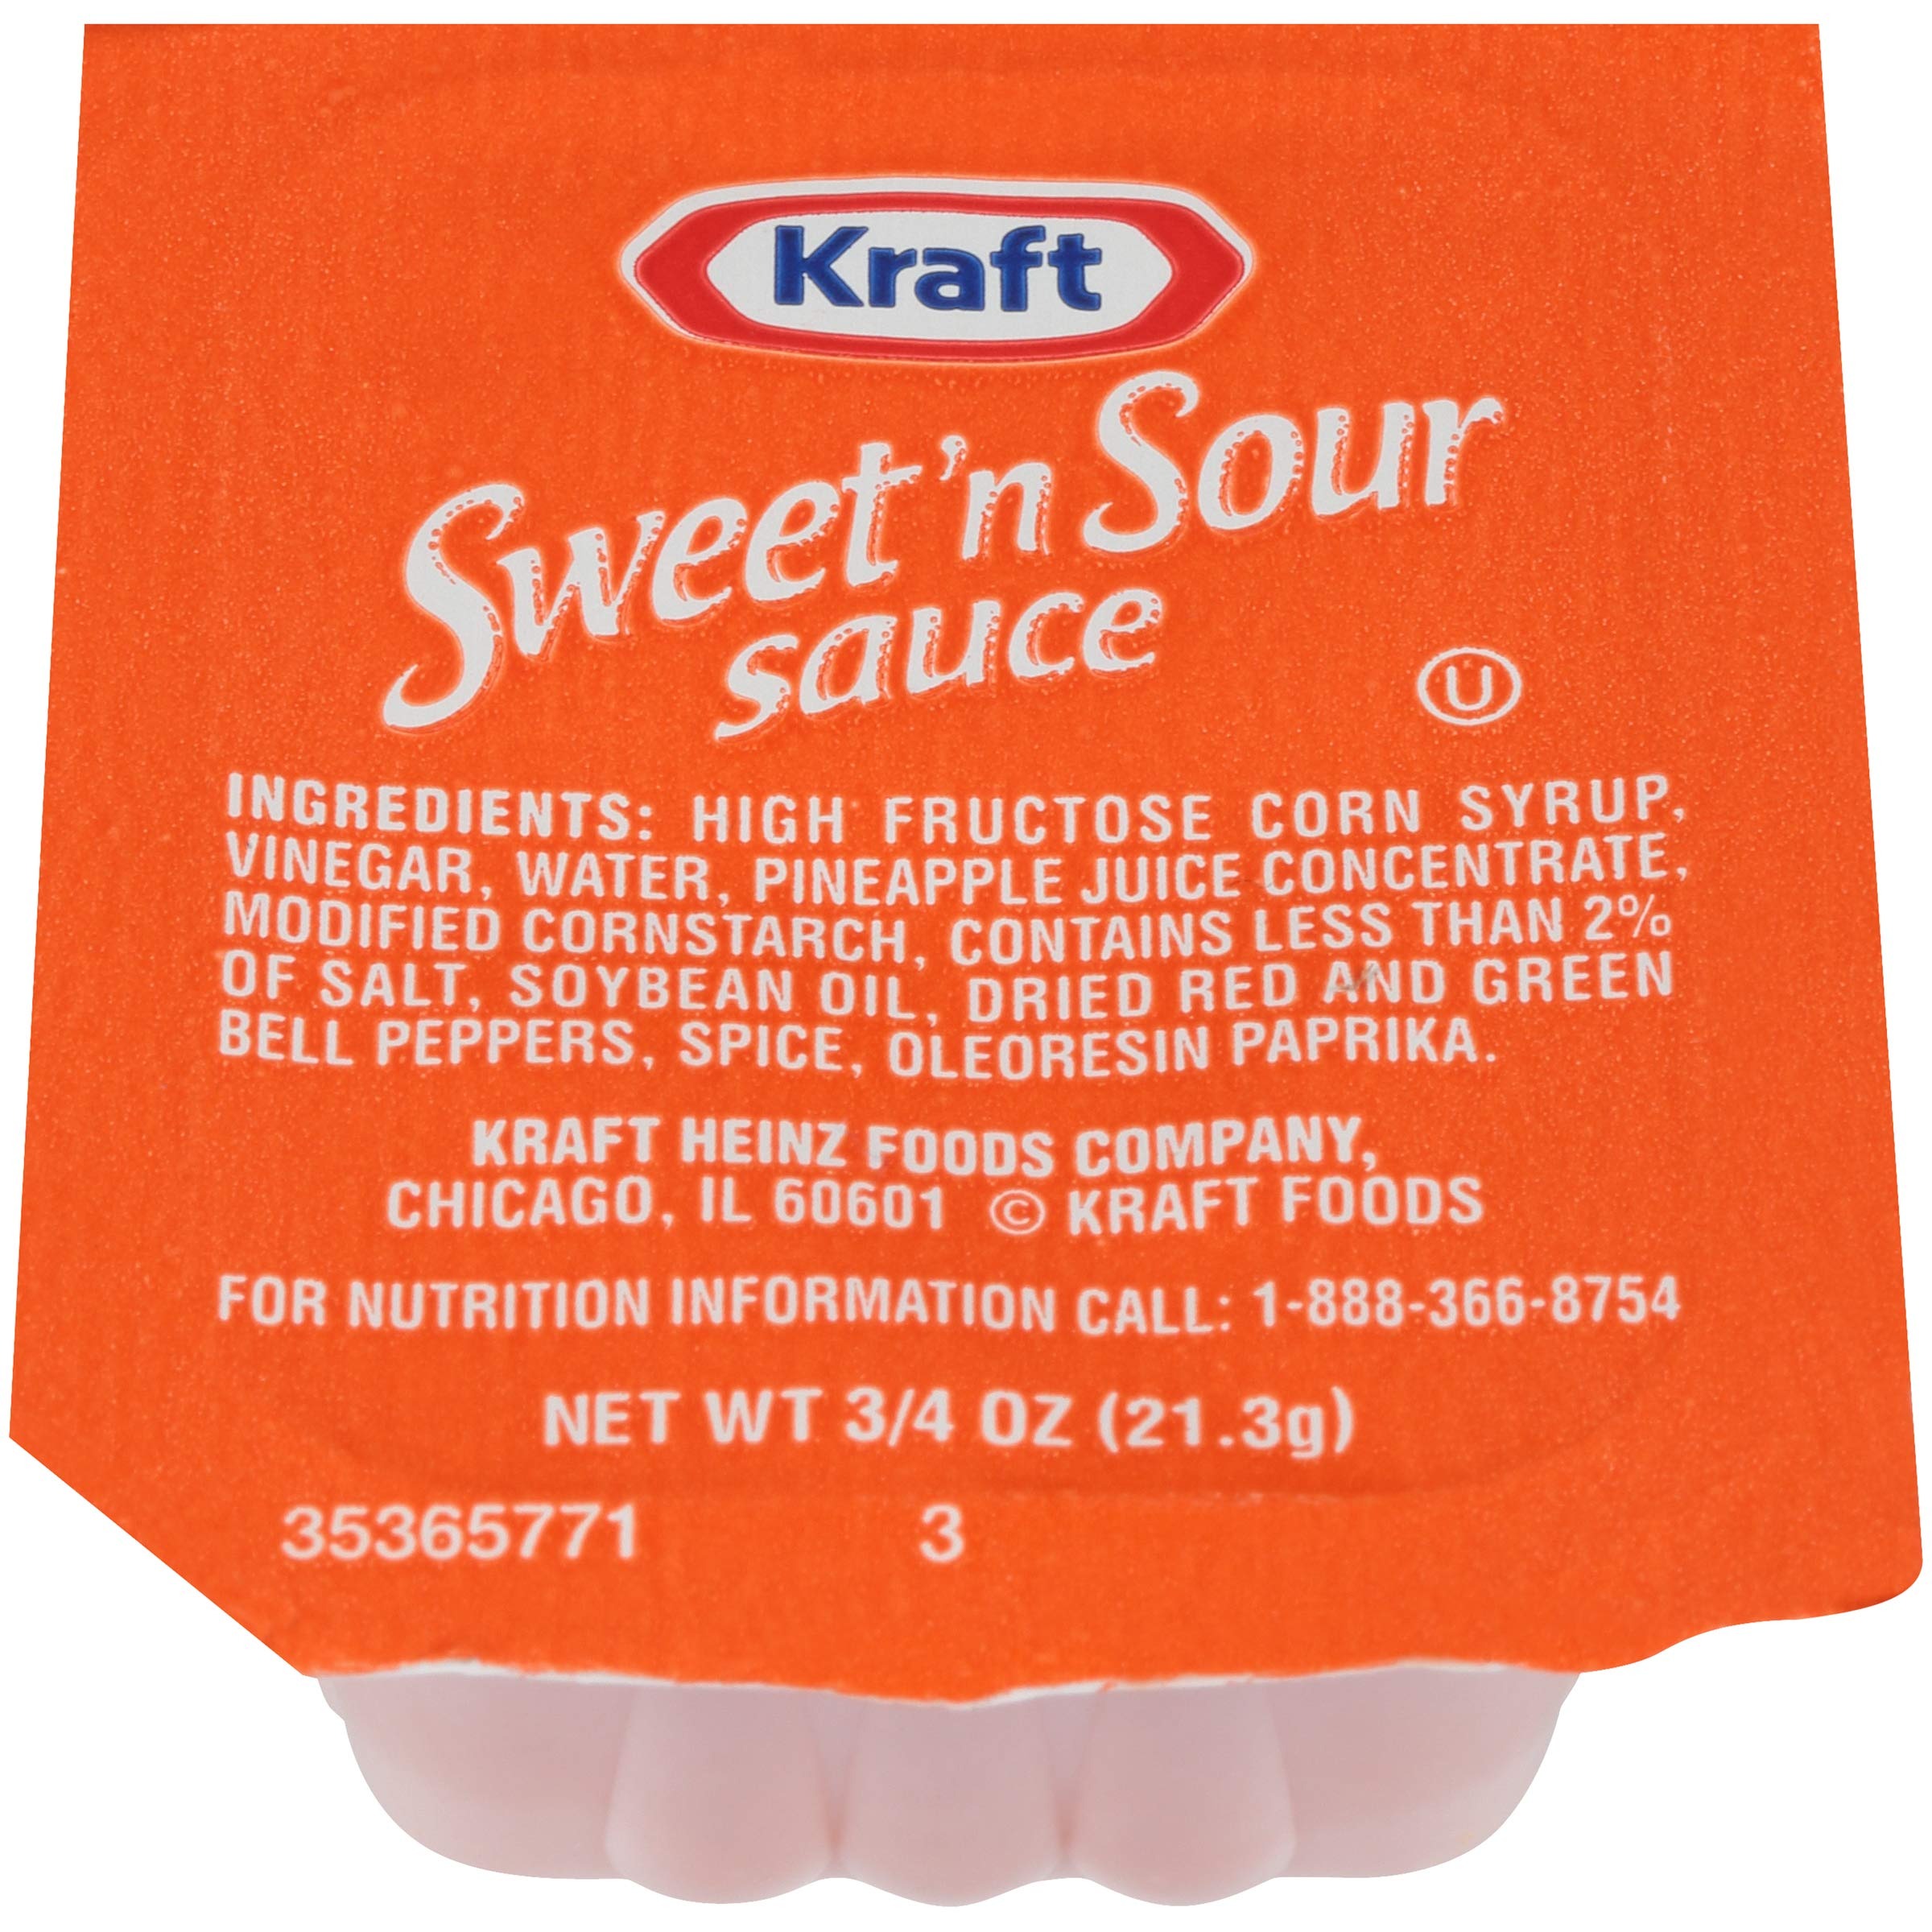
Item Name: Kraft Sweet n' Sour Sauce Single Serve Packet (0.75 oz Packets, Pack of 200)
Bullet Point 1: Two hundred 0.75 oz cups of Kraft Sweet n' Sour Sauce Single Serve
Bullet Point 2: Great flavor to add on-the-go, take your condiments with you everywhere
Bullet Point 3: Easy & convenient portion control container
Value: 150.0
Unit: Ounce

Price: 67.38